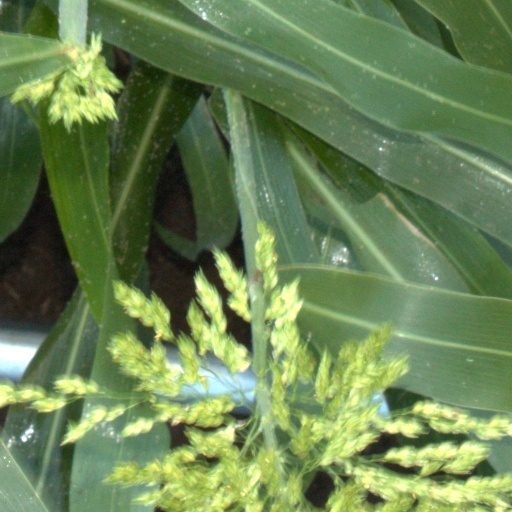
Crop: sorghum